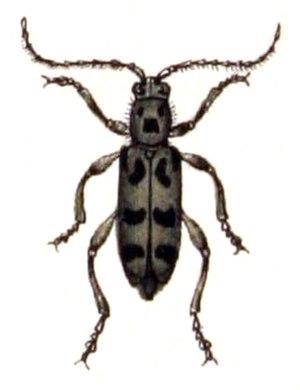
Chlorophorus herbstii est une espèce d'insectes coléoptères de la famille des Cerambycidae, sous-famille des Cerambycinae, de la tribu des Clytini et du genre Chlorophorus.